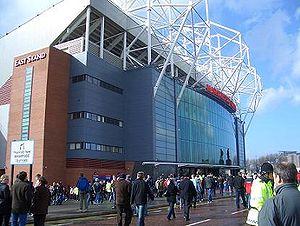
Old Trafford est un stade de football situé dans le comté du Grand Manchester, en Angleterre.